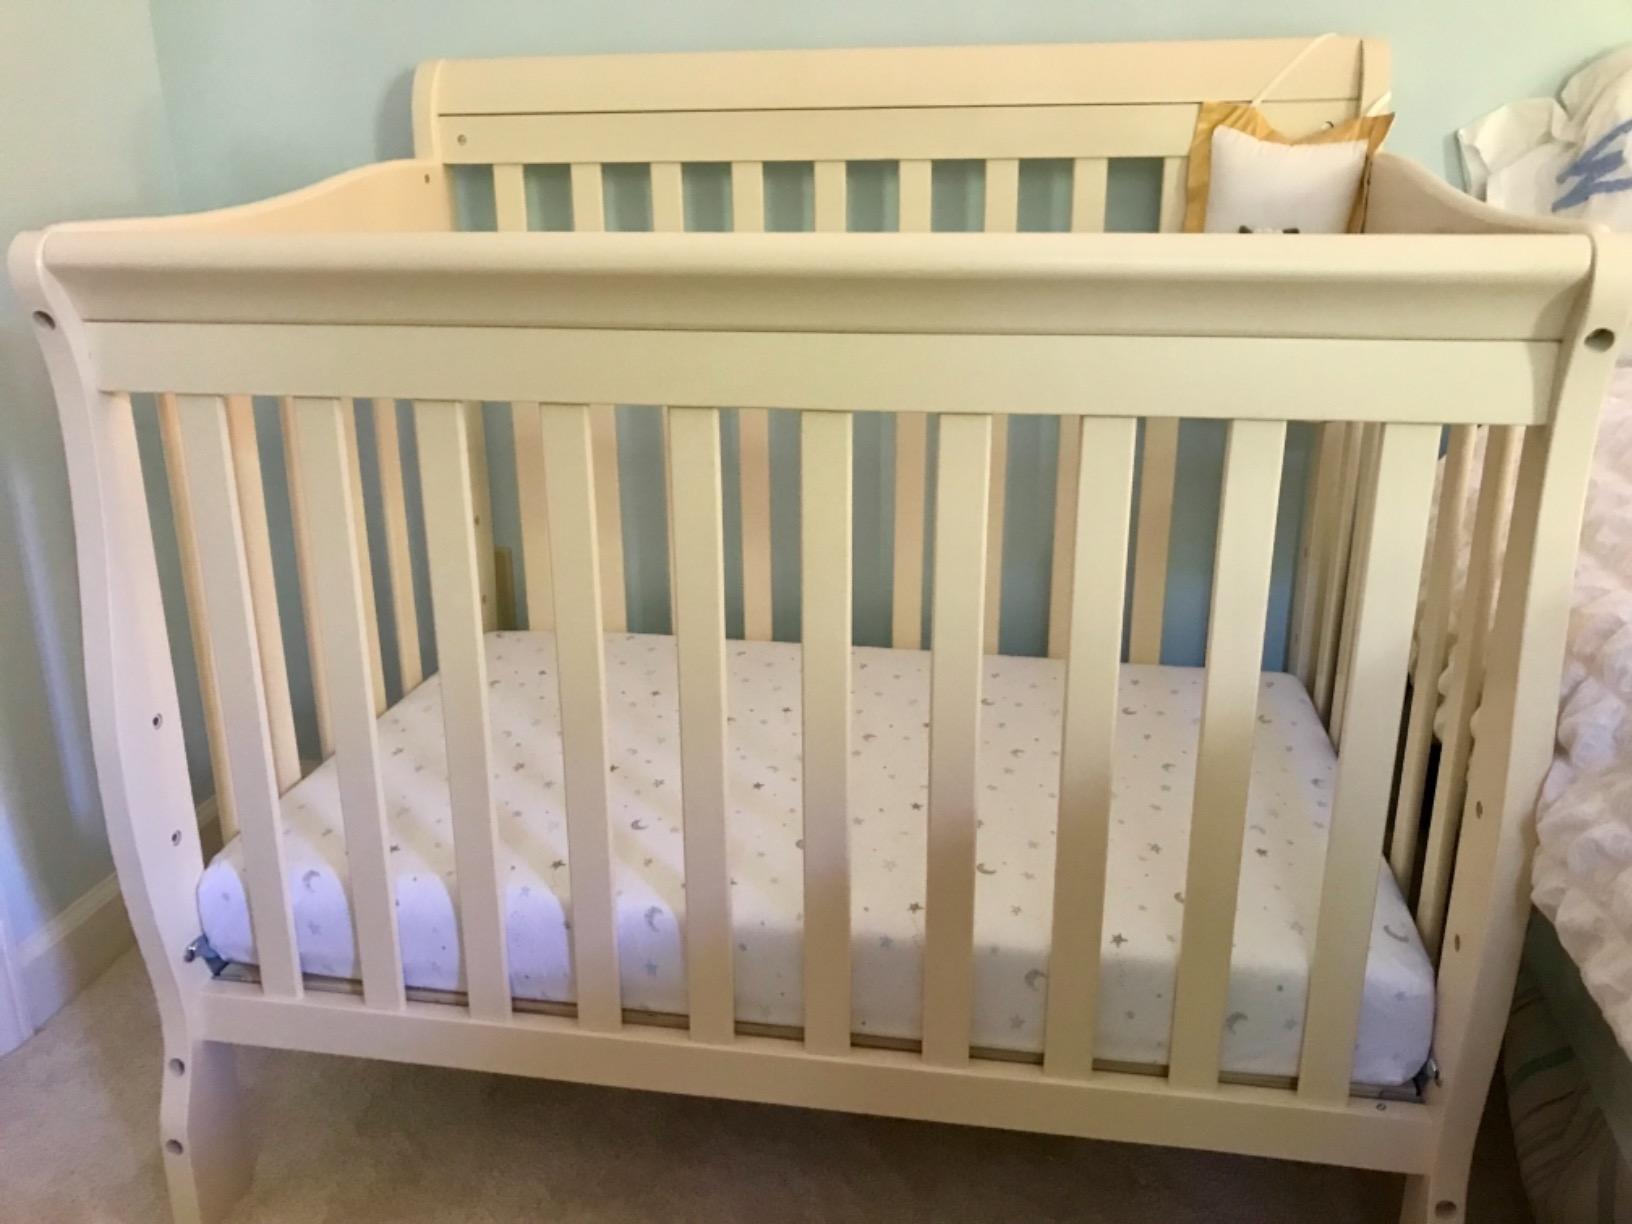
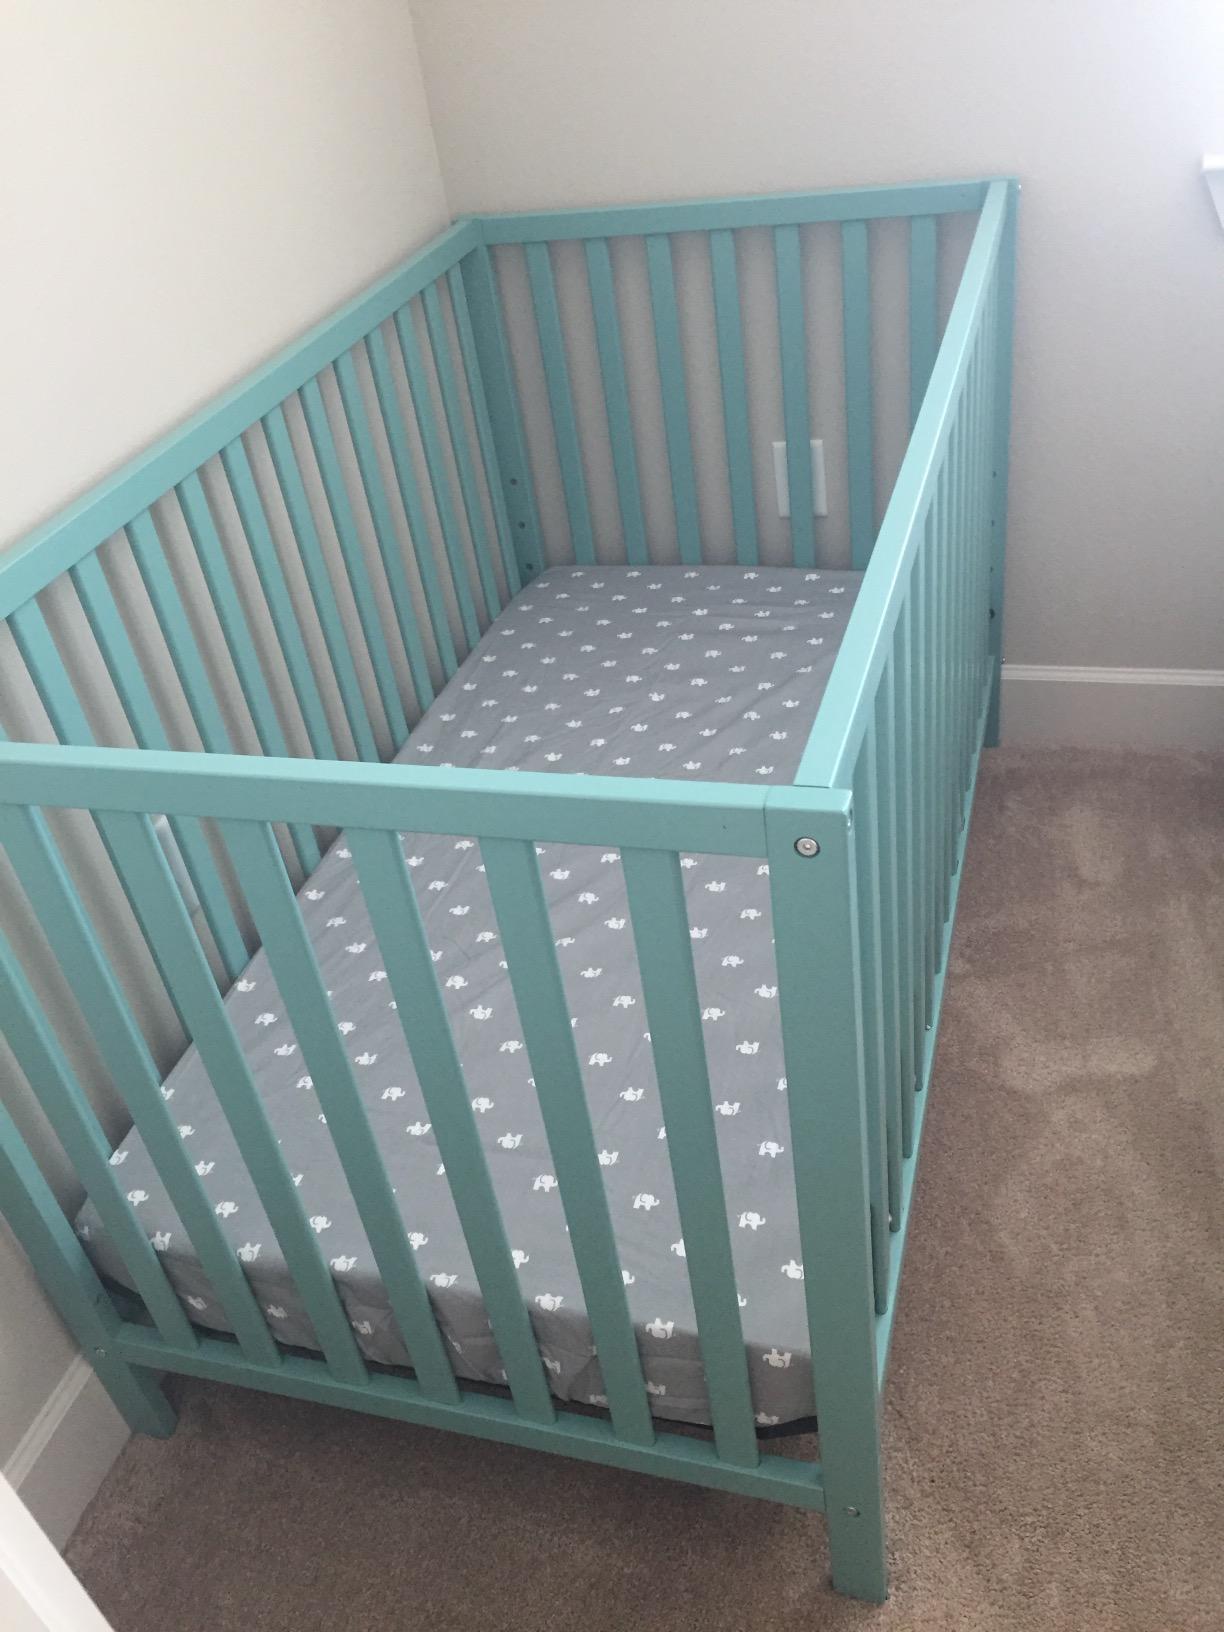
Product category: products_crib
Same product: no